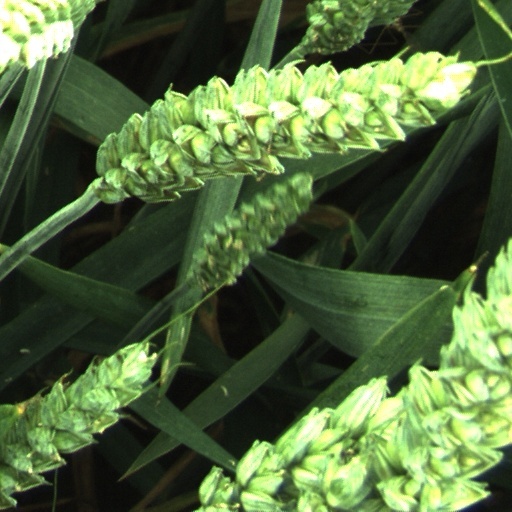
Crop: wheat